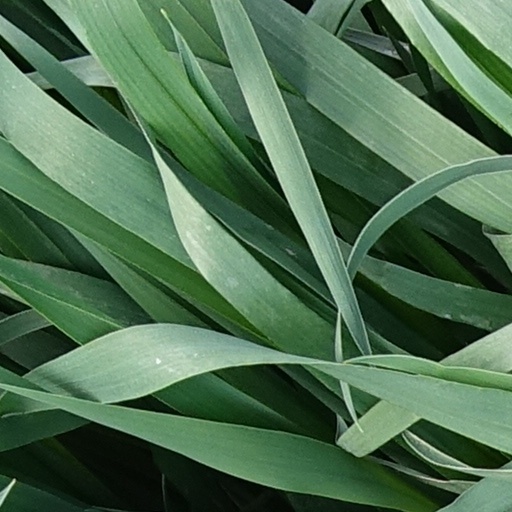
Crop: wheat